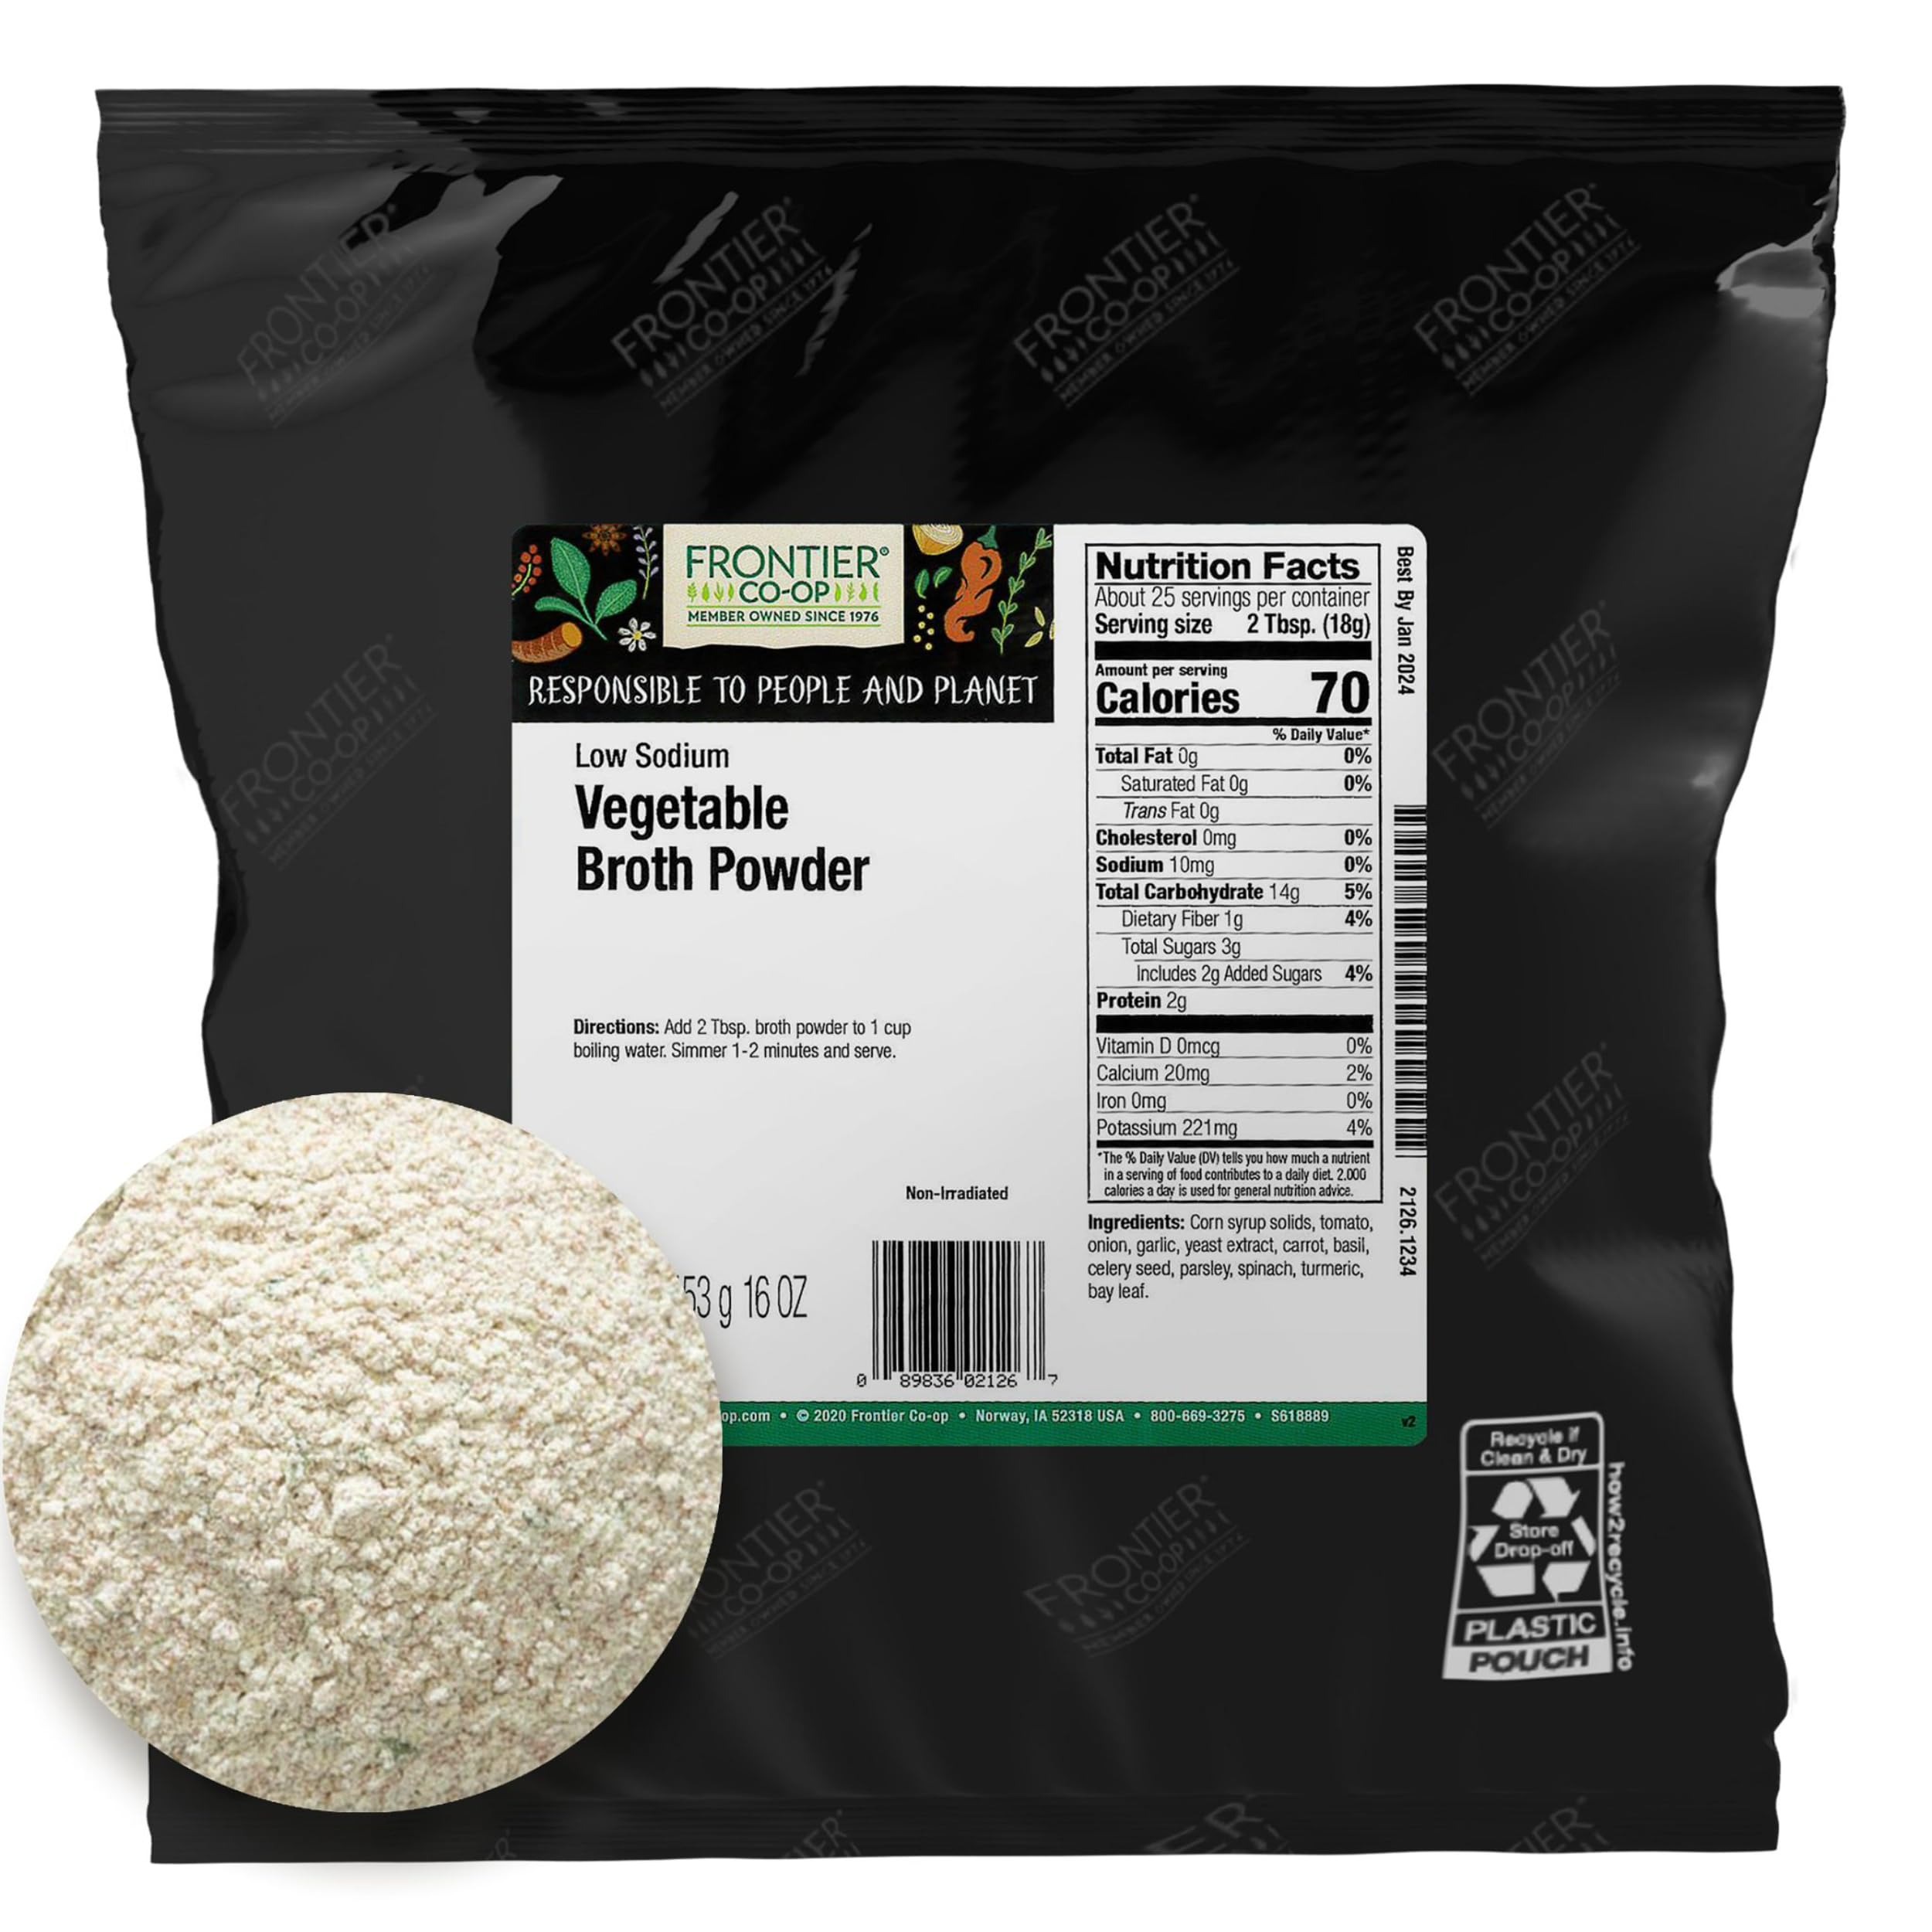
Item Name: Frontier Co-op Vegetable Flavored Broth Powder, 1-Pound Bulk, Low Sodium, Onion, Garlic, Carrot, Basil, Turmeric, Celery Seed
Bullet Point 1: BROTH POWDER - A convenient and low-sodium powder that allows you to create delicious veggie-flavored broth in minutes. This powder offers a pure and wholesome taste without artificial flavors or preservatives.
Bullet Point 2: BEST USES - With its pure and wholesome taste, this powder is a versatile addition to various recipes. Create savory soups, stews, sauces, and more, enhancing your dishes with the rich and natural flavors of vegetables.
Bullet Point 3: WHY BUY BULK – Bulk buying saves you money and reduces harmful single-use packaging waste. With our new recyclable packaging, we will help keep over 2 million plastic containers and bags out of landfills every year.
Bullet Point 4: COMMITTED TO PEOPLE & PLANET - Our sustainable sourcing programs start with a commitment and investment in our growers. Through mutually beneficial partnerships, we source our ingredients ethically and responsibly.
Bullet Point 5: ABOUT US - We are Frontier Co-op, a global leader in natural and organic products. As an ethically committed herb and spice company, we are united by our mission to put people and planet before profits.
Value: 16.0
Unit: ounce

Price: 13.075